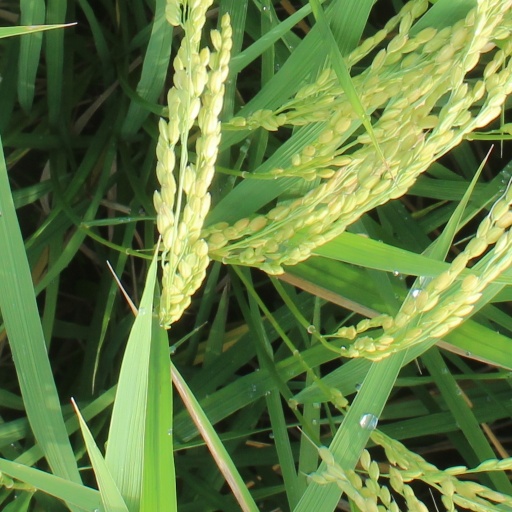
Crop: rice